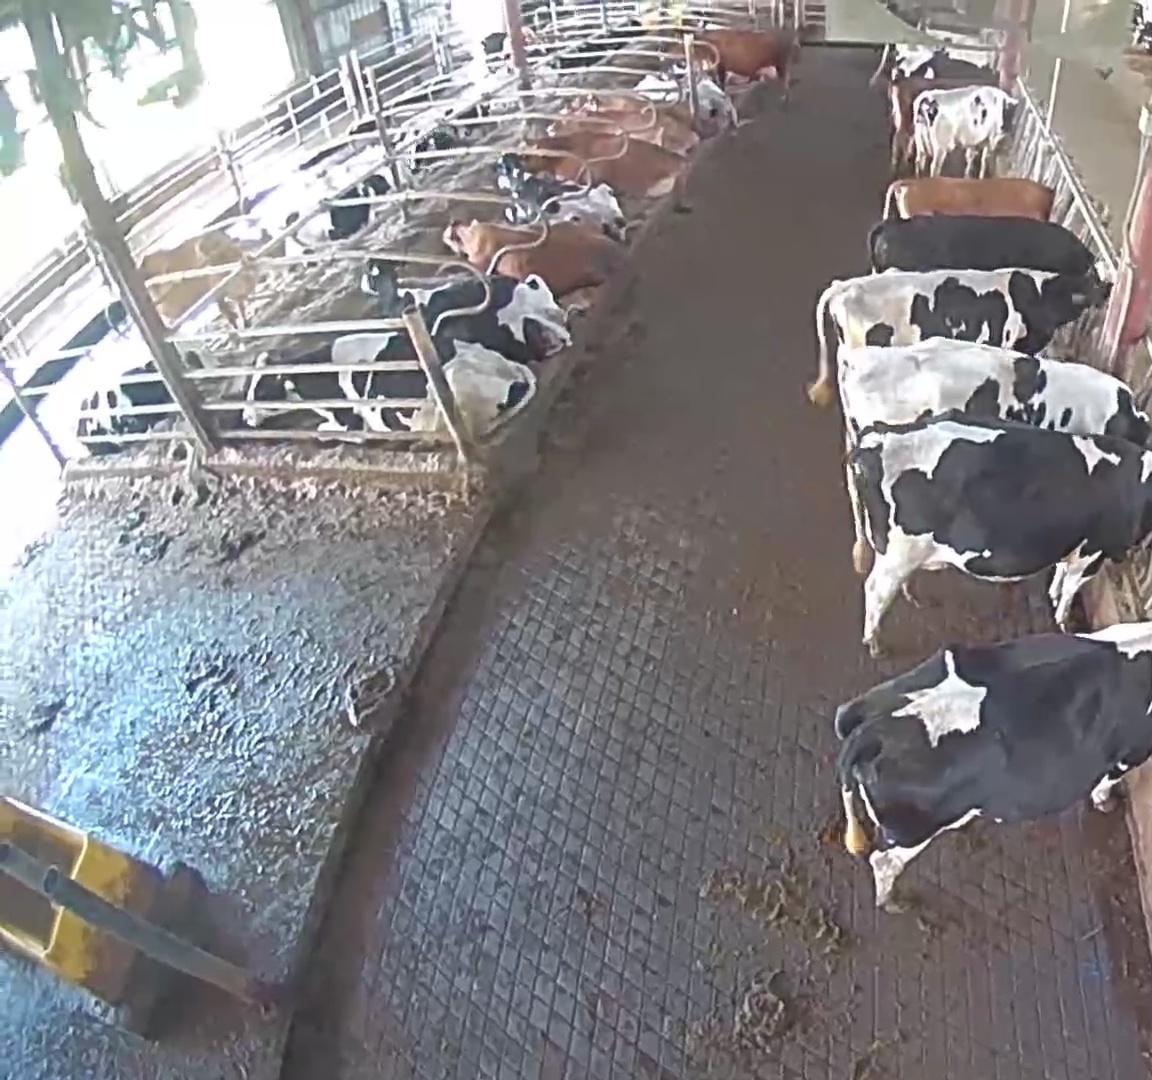
Number of cows: 21